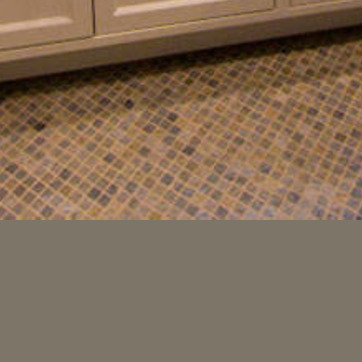
Material: tile